Hubert Waelrant

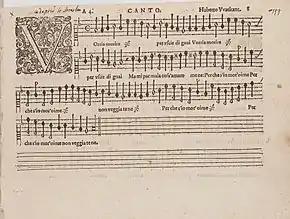
The song 'Vorria morire' by Hubert Waelrant, published by Girolamo Scotto in Venice in 1565

Waelrant wrote sacred and secular vocal music as well as instrumental music. His output included motets, metrical psalm settings, French chansons, Italian madrigals, Italian napolitane (secular songs, of a light character, such as would be sung in Naples), and arrangements of the Italian pieces for instruments such as lute.